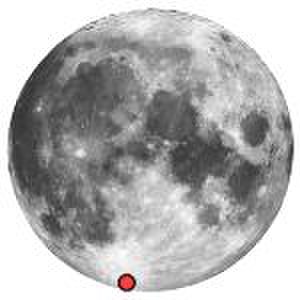
Månekrater / Fremtrædende kratere på Månens forside
Et månekrater er en dannelse på overfladen af Månen, som langt overvejende er dannet ved nedslag af objekter. Månens overflade er dækket af kratere; der er en halv million kratere, som er mere end 1,6 km brede, og man har beregnet, at der findes omkring 50 billioner kratere, som er mindst 30 cm brede. Nedslag rammer med en stærkt varierende fart, idet 20 km/s er en typisk værdi. Et nedslag med denne hastighed frembringer et krater, hvis diameter er 10 til 20 gange større end det legeme, som slår ned.